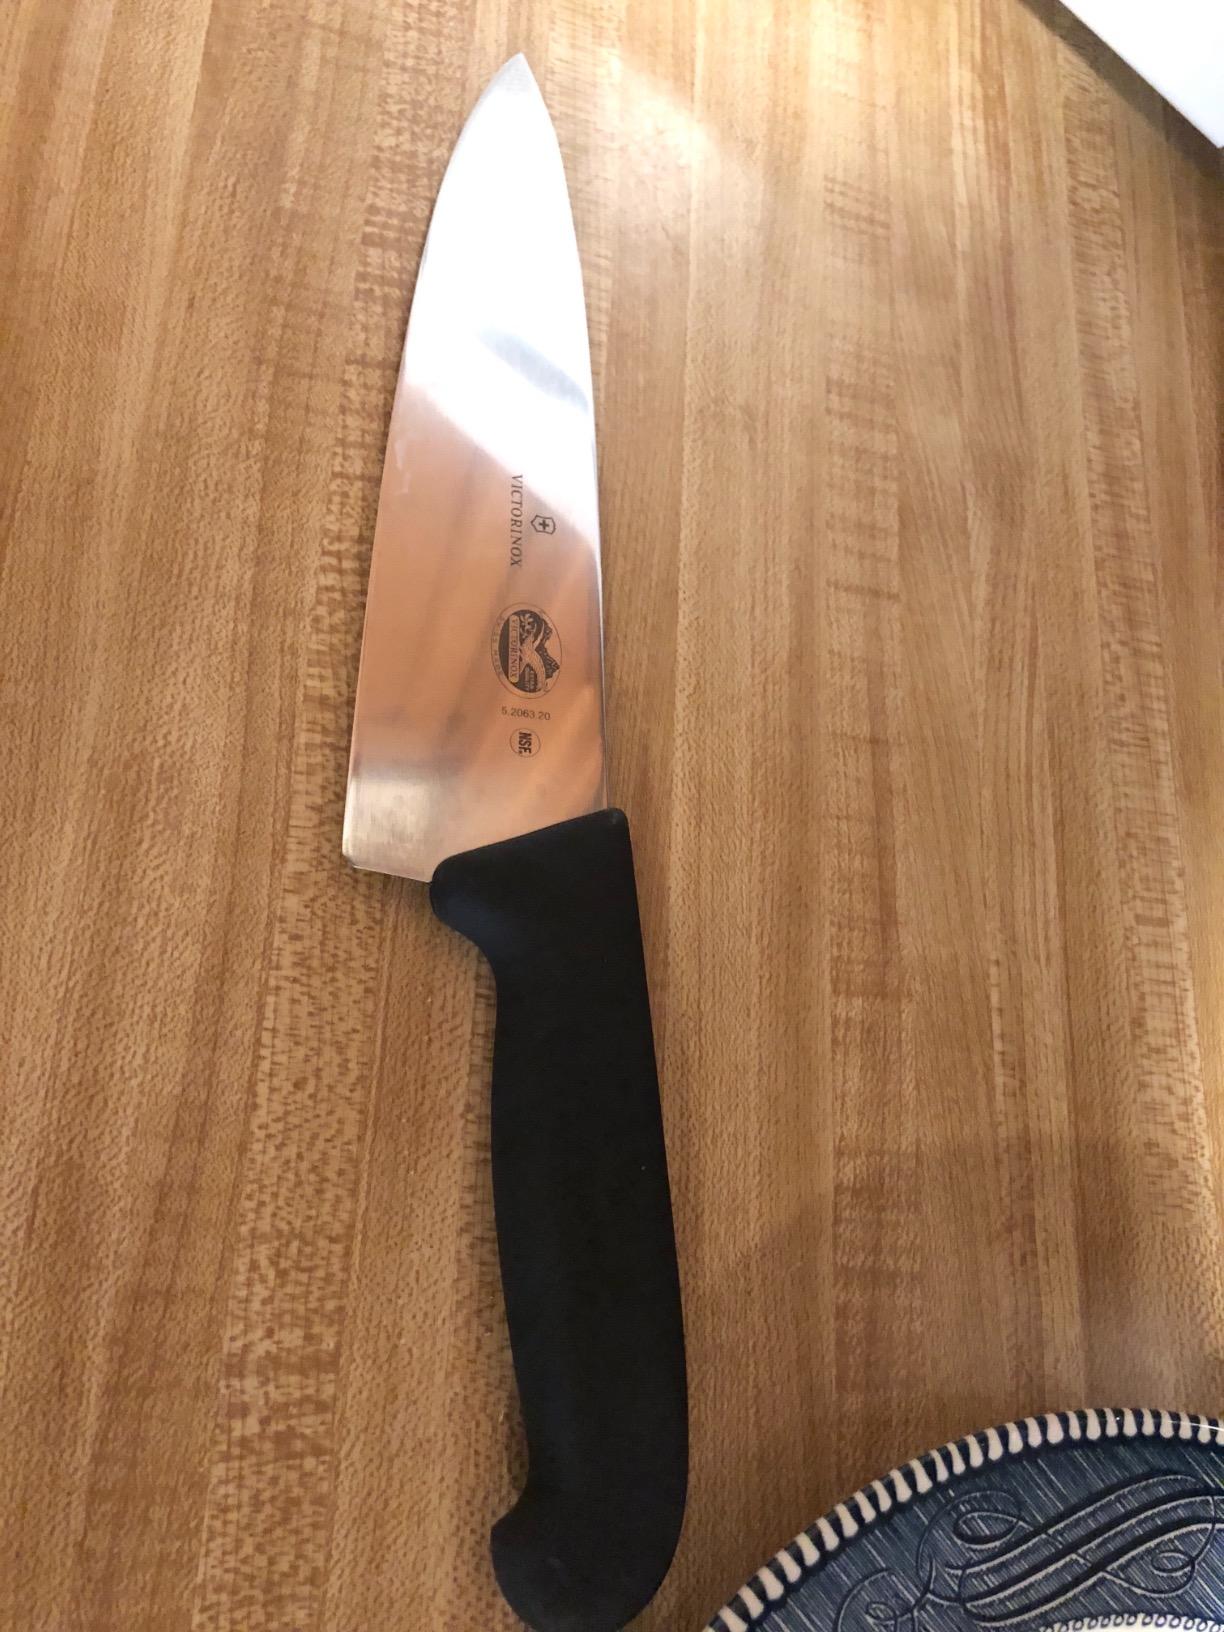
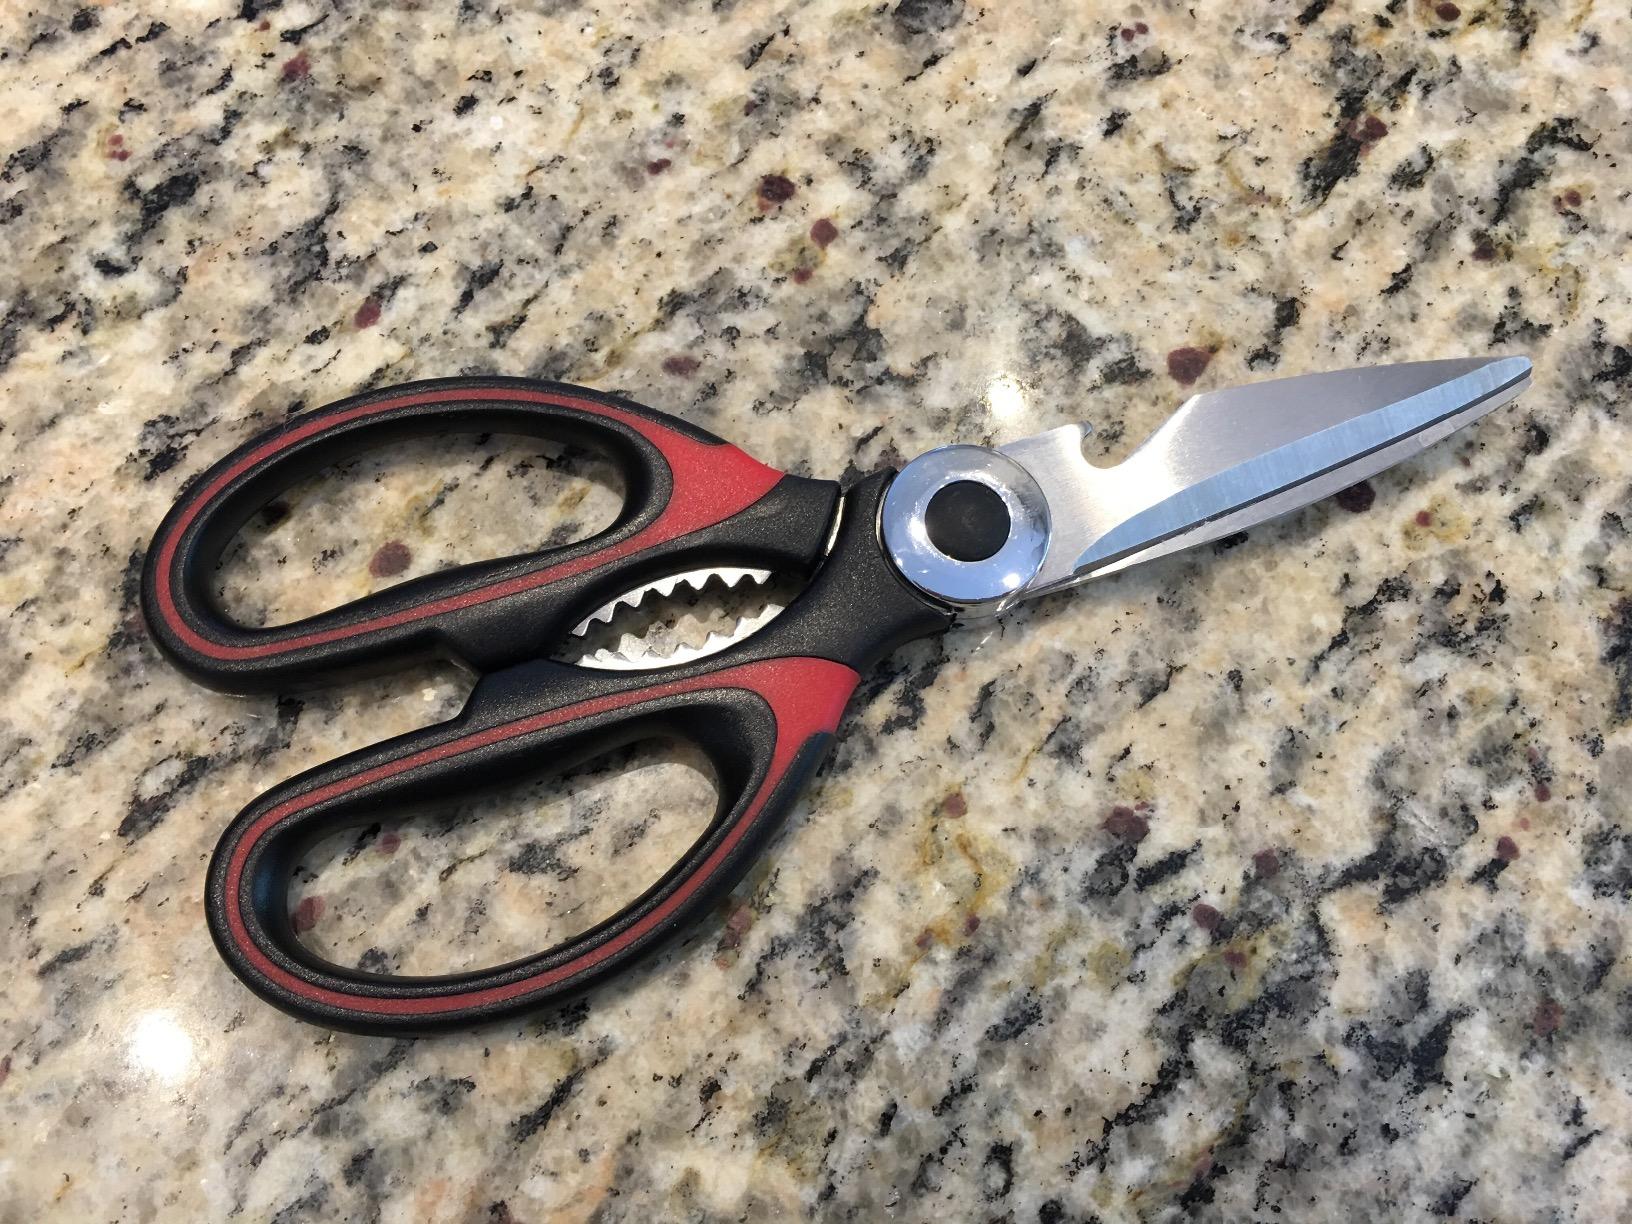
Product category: items_knife
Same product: no